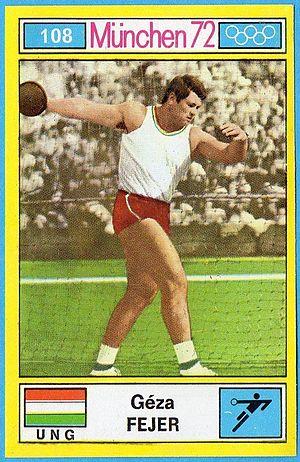
Géza Fejér est un athlète hongrois, spécialiste du lancer du disque.